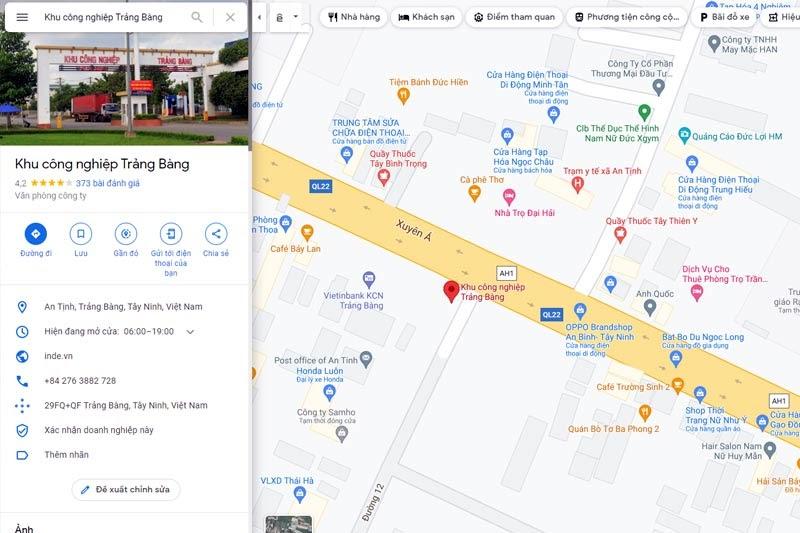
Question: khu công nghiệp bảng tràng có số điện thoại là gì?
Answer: +84 276 3 882 728